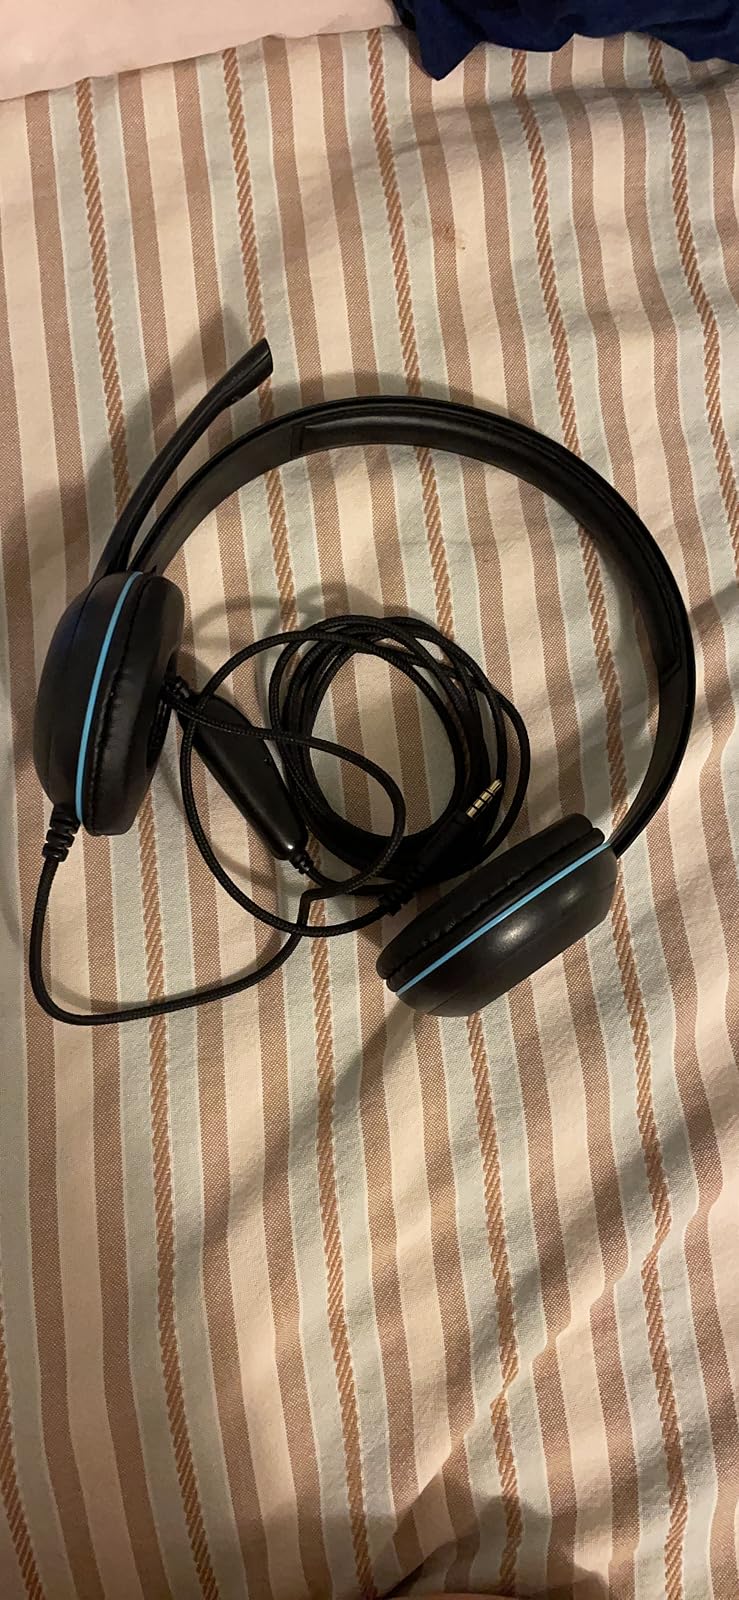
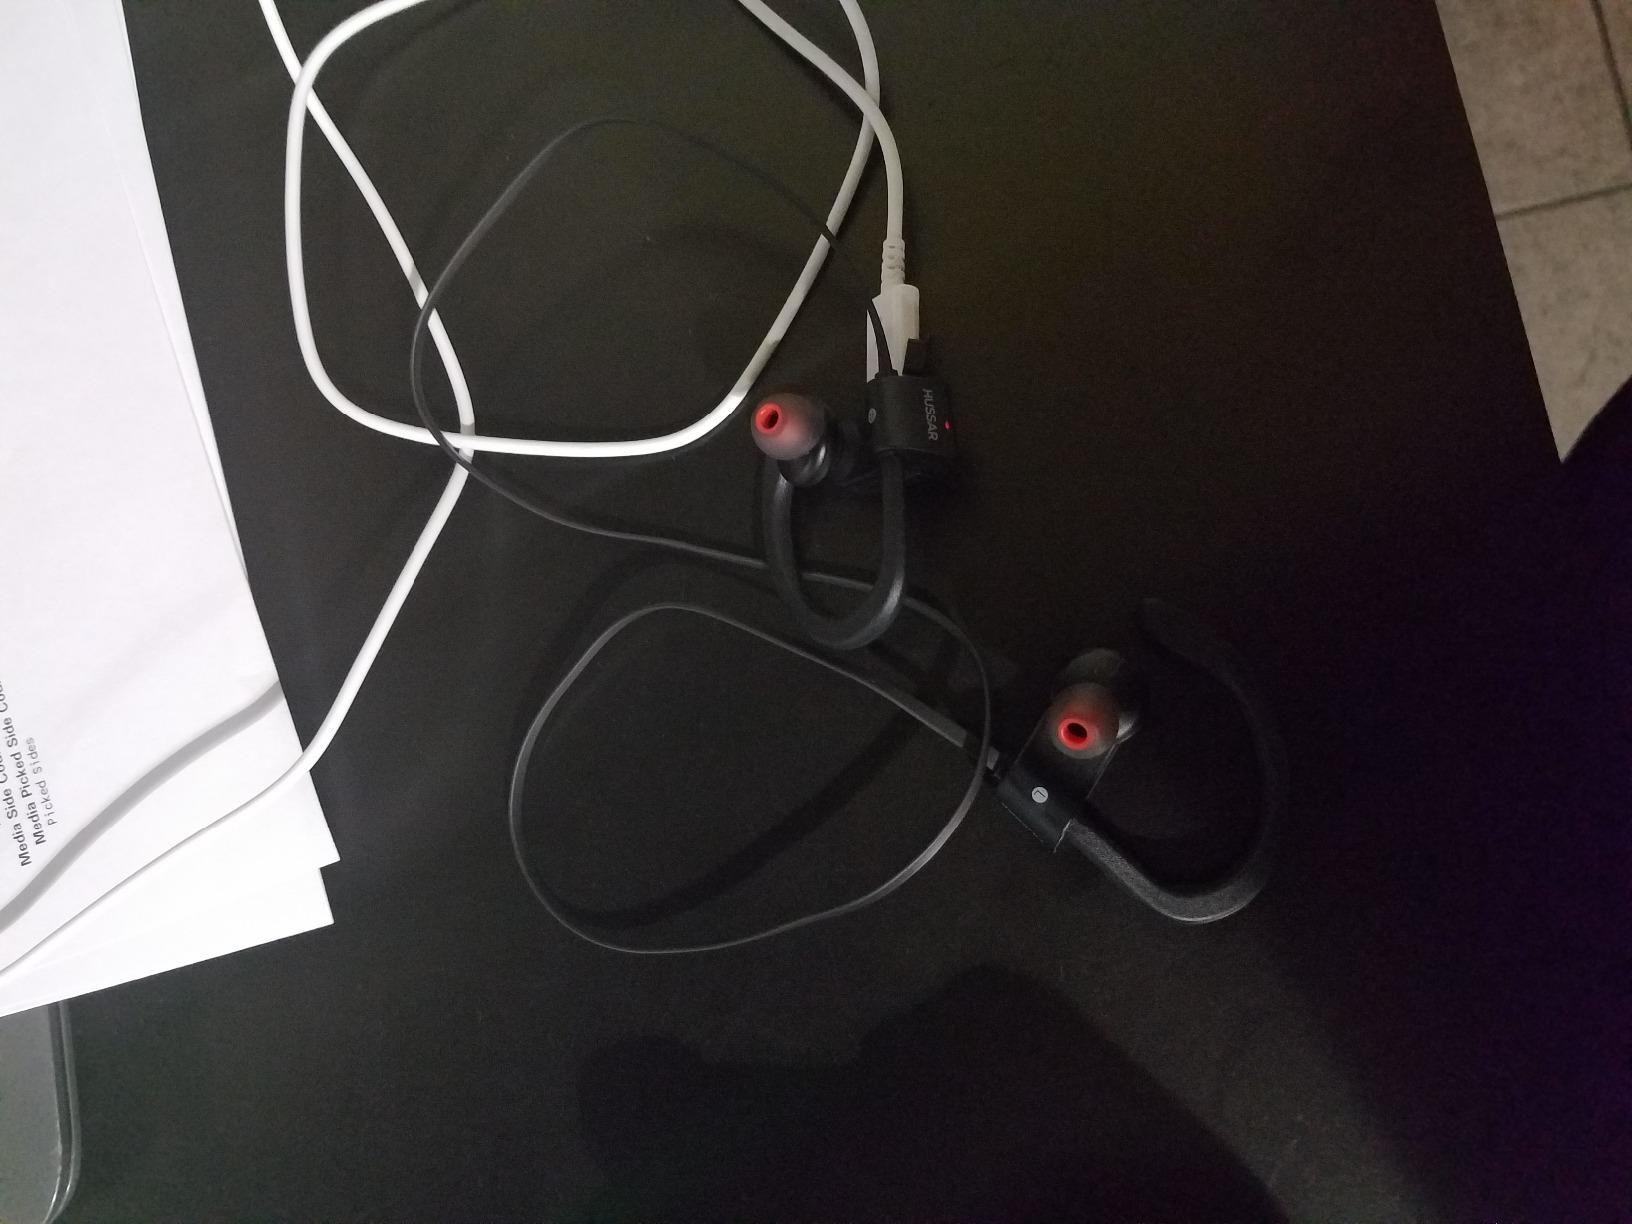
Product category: headphones
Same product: no